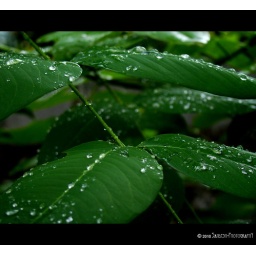
this is how may flower tree looks in the month of june :)